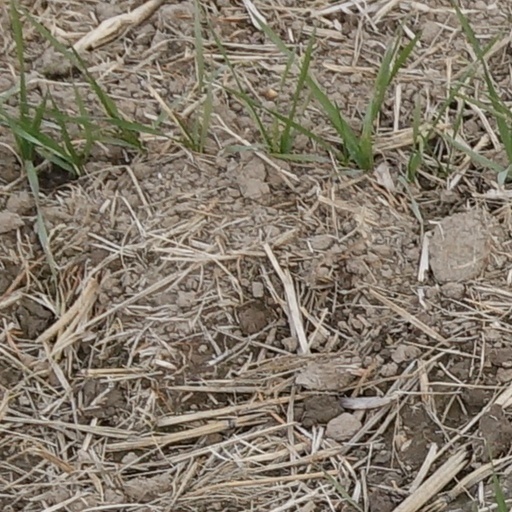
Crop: wheat